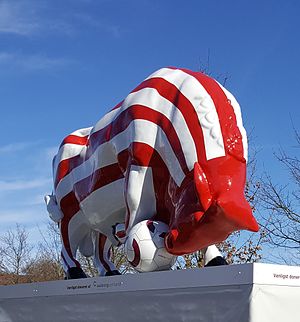
Aalborg Portland / Sponsorater
Aalborg Portlands sponsorgave, opstillet foran Aalborg Stadion.
En kopi af Cimbrertyren, malet som AaB's spillerdragt, er opstillet foran Aalborg stadion. Den er en gave fra stadionsponsoren, Aalborg Portland.
Aalborg Portland A/S er en dansk virksomhed, der som den eneste producerer cement i Danmark. De er markedsleder på det danske marked, og er også verdens største eksportør af hvid cement. Desuden indgår betonproducenten Unicon A/S som et datterselskab i koncernen.